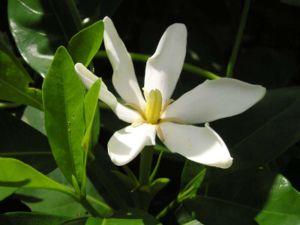
Jasmin du Cap.